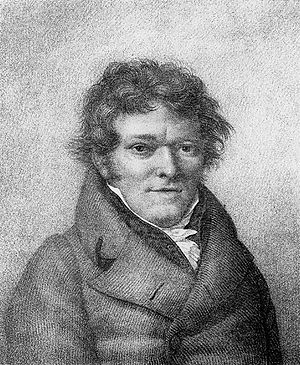
Aloys Senefelder
Aloys Senefelder var litografiens opfinder.